Leech

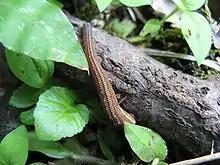
"Haemadipsa zeylanica", a terrestrial leech

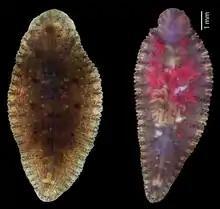
"Placobdelloides siamensis", a parasite of turtles in Thailand. The ventral face (right) shows many young leeches.

Some 680 species of leech have been described, of which around 100 are marine, 480 freshwater and the remainder terrestrial. Among Euhirudinea, the true leeches, the smallest is about long, and the largest is the giant Amazonian leech, "Haementeria ghilianii", which can reach . Except for Antarctica, leeches are found throughout the world but are at their most abundant in temperate lakes and ponds in the northern hemisphere. The majority of freshwater leeches are found in the shallow, vegetated areas on the edges of ponds, lakes and slow-moving streams; very few species tolerate fast-flowing water. In their preferred habitats, they may occur in very high densities; in a favourable environment with water high in organic pollutants, over 10,000 individuals were recorded per square metre (over 930 per square foot) under rocks in Illinois. Some species aestivate during droughts, burying themselves in the sediment, and can lose up to 90% of their bodyweight and still survive. Among the freshwater leeches are the Glossiphoniidae, dorso-ventrally flattened animals mostly parasitic on vertebrates such as turtles, and unique among annelids in both brooding their eggs and carrying their young on the underside of their bodies.